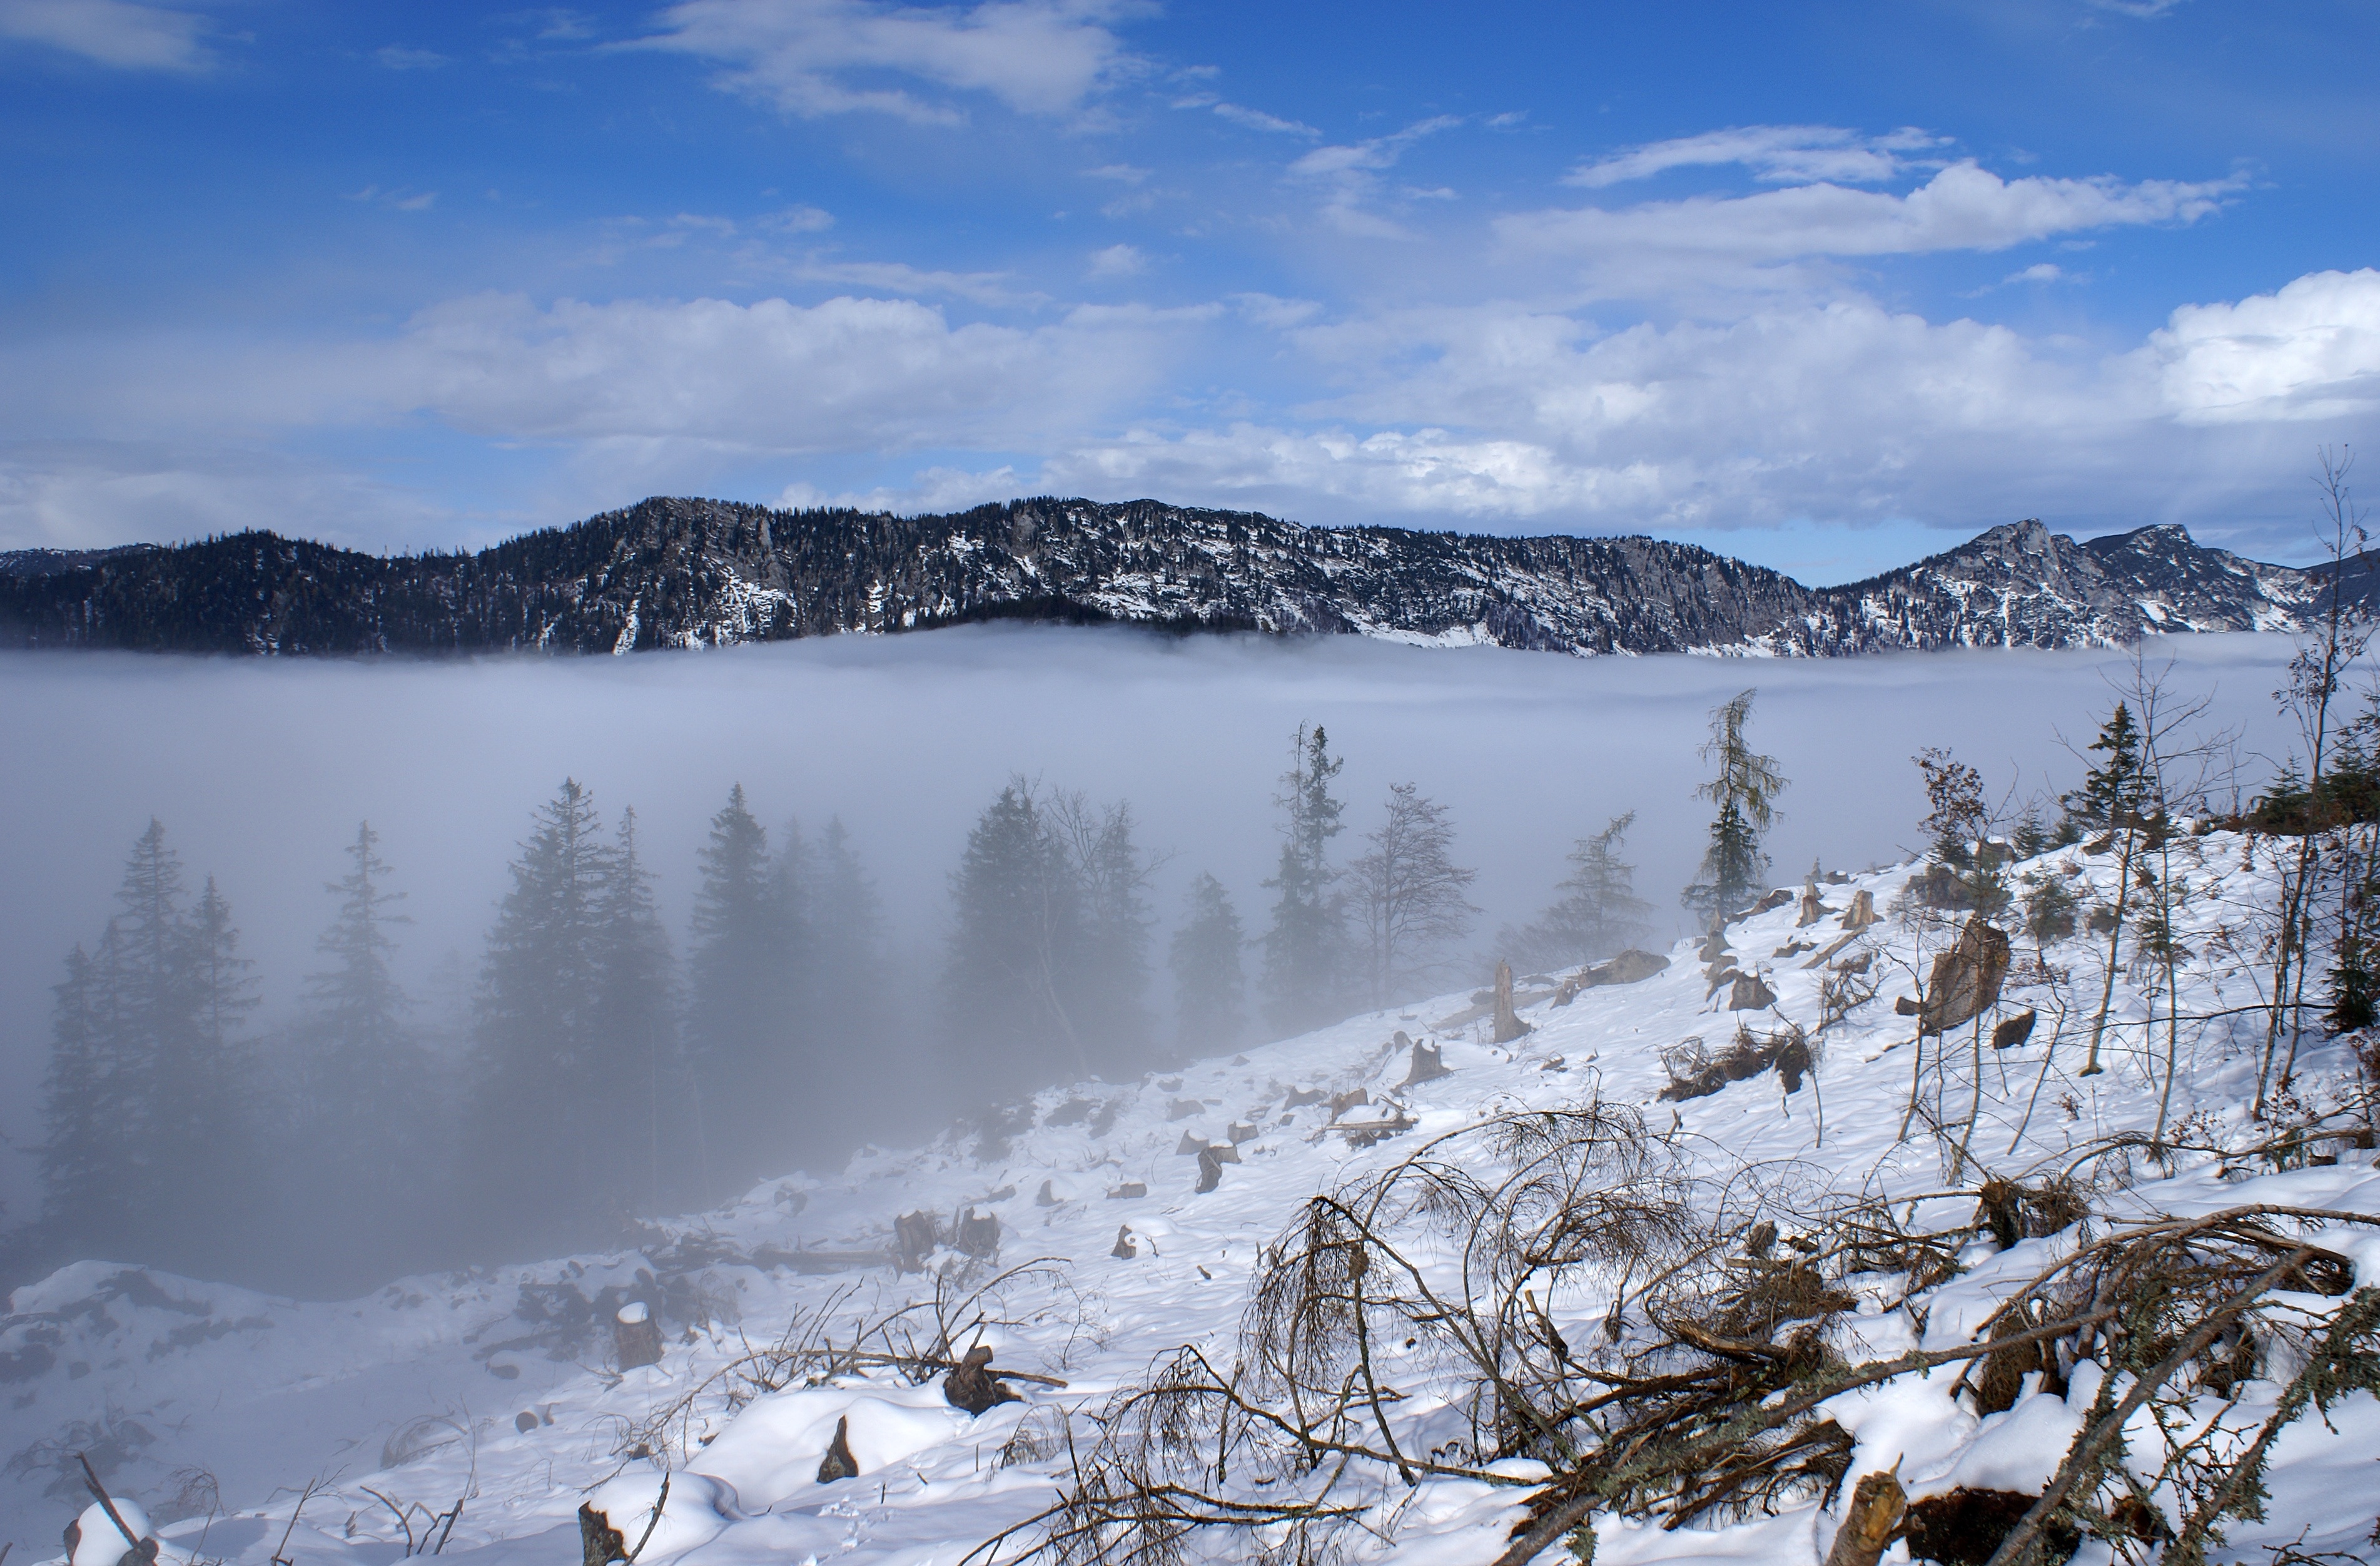
landscape, forest, wilderness, mountain, snow, winter, fog, lake, mountain range, ice, weather, alpine, season, ridge, clouds, mountains, alps, berchtesgaden, mountainous landforms, geological phenomenon